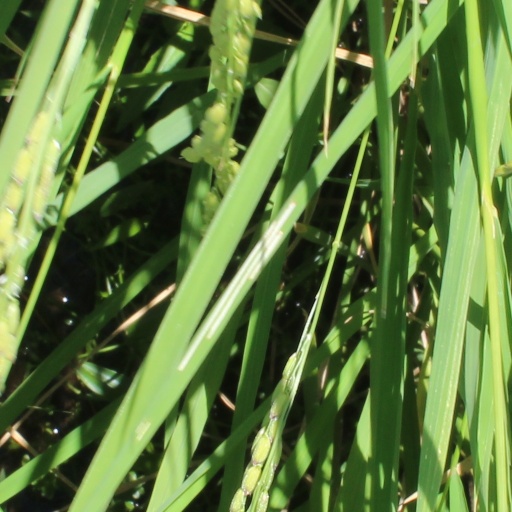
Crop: rice